Perry the Platypus

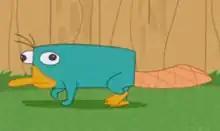
Perry in his "idle" stance.

Perry is the docile pet platypus of the blended Flynn-Fletcher family, who adopted him because his unfocused gaze made it seem as if he were looking at both Phineas and Ferb at the same time, as shown in the 2011 movie, "". Unbeknownst to them, Perry lives a double life as a crime-fighting spy working for the "Organization Without a Cool Acronym"/The O.W.C.A, going by the codename "Agent P". He reports to his superior, Major Monogram, via telecast in his large, high-tech, underground hideout. Every day, he engages in battles with the evil scientist Dr. Heinz Doofenshmirtz, who tries using inventions to try to take over the tri-state area. Perry is always able to foil Doofenshmirtz's plans in a way that accidentally causes the destruction of whatever form of contraption his owners, Phineas Flynn and Ferb Fletcher, are building in order to make summer better. Phineas and Ferb are aware that something happens to get rid of their scheme for the day, but do not know that Perry is the cause behind it and are largely dismissive of it. Their sister, Candace, also does not know that Perry is behind the destruction and is driven to near insanity trying to figure it out.